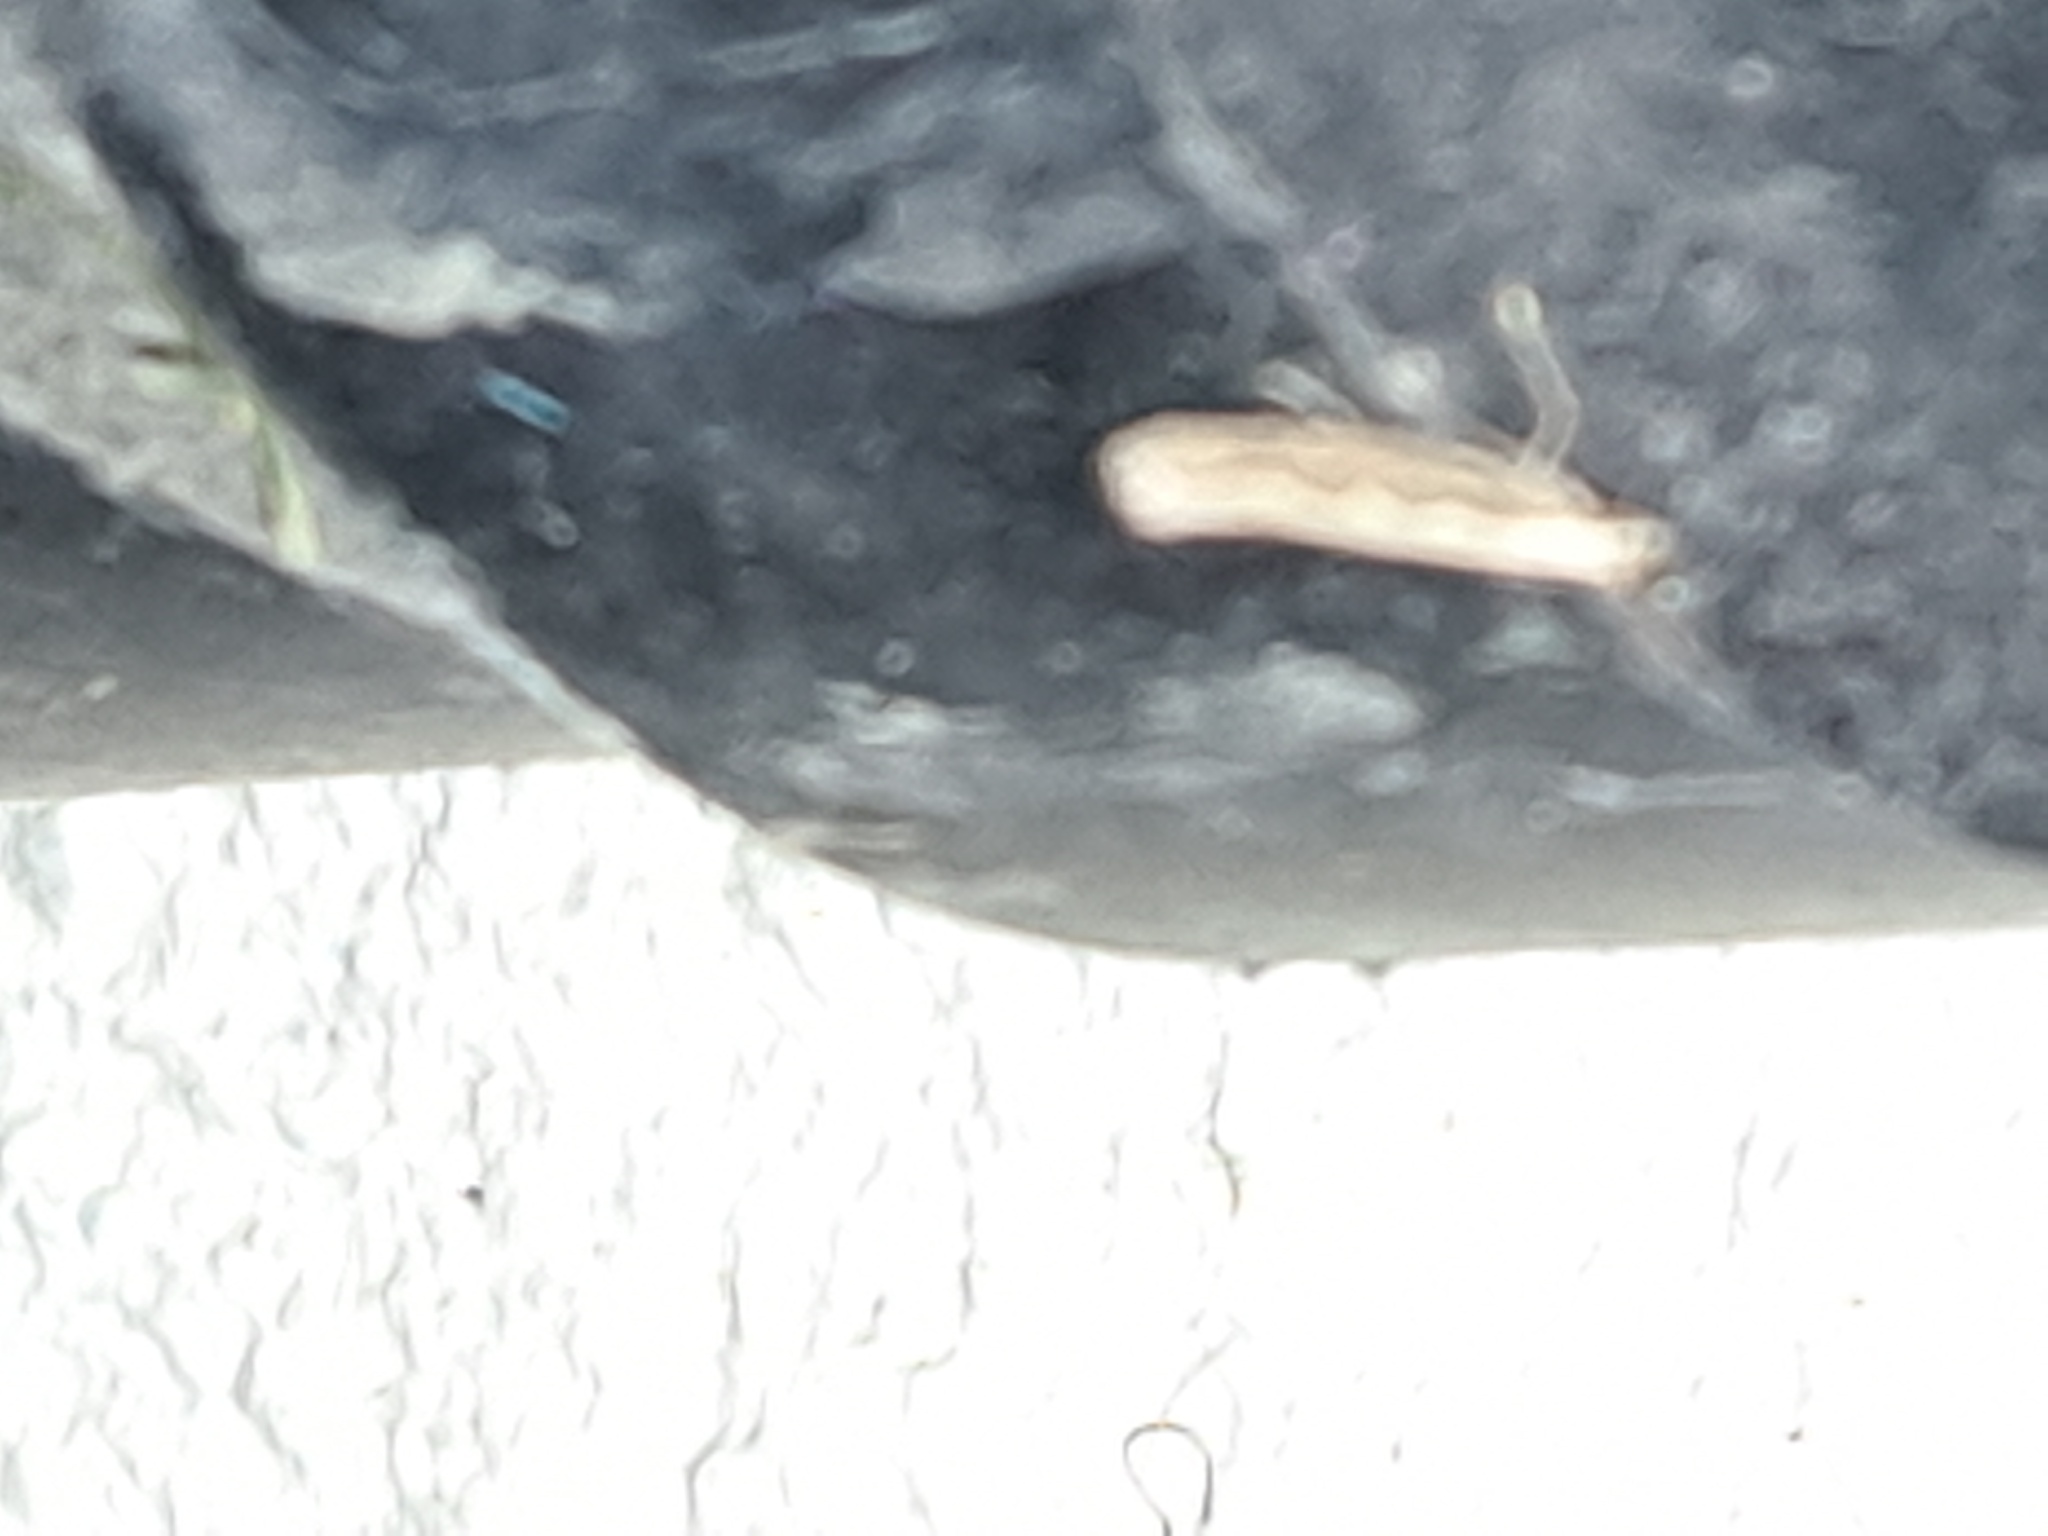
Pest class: diamondback_moth